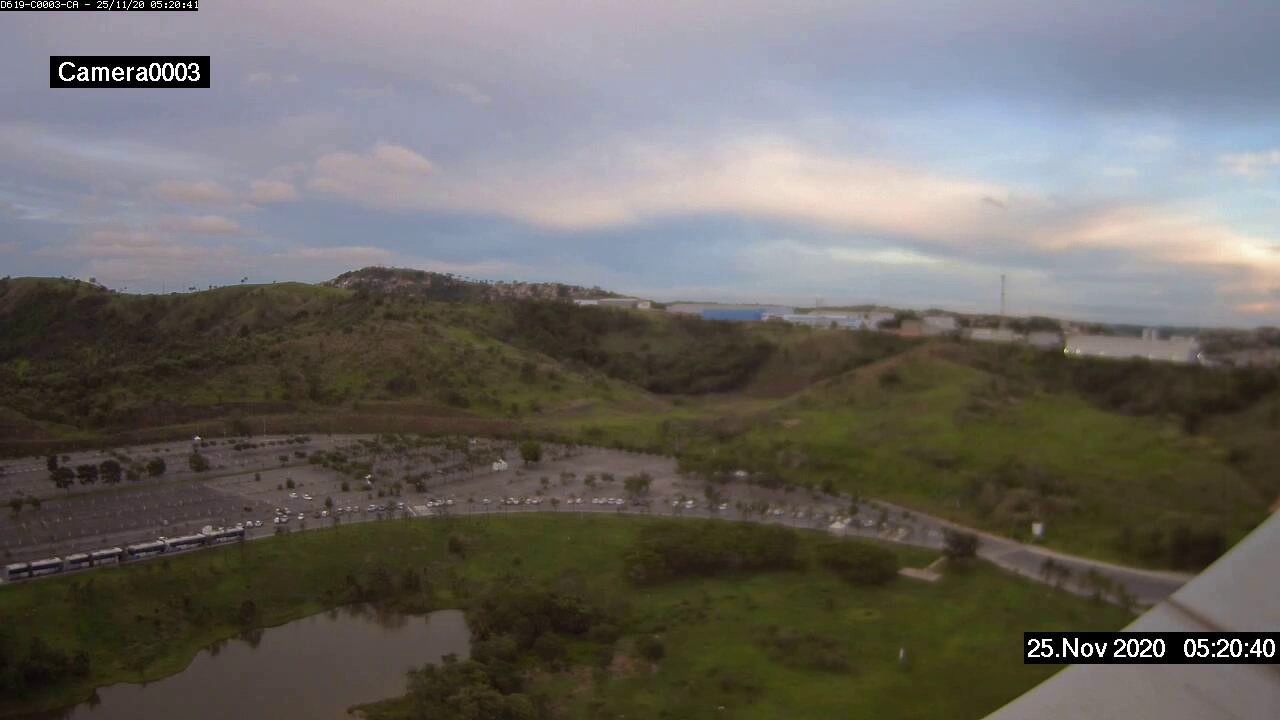
Fire: no
Smoke: no